Robert Black (serial killer)

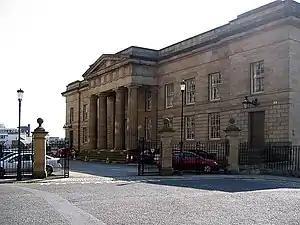
The Moot Hall. Black was brought to trial at this location on 13 April 1994.

Black was arrested in the village of Stow in the Scottish Borders on 14 July 1990. David Herkes, a 53-year-old retired postmaster, was mowing his front garden when he saw a blue Transit van slow to a standstill across the road. The driver exited the van—ostensibly to clean his windscreen—as the six-year-old daughter of Herkes's neighbour passed his field of view. As Herkes stooped to clear grass cuttings from his lawnmower, he saw the girl's feet lifting from the pavement; he then straightened himself to observe the vehicle's driver hastily pushing something through the passenger door before clambering across to the driver's seat, closing the passenger door, and starting the engine.